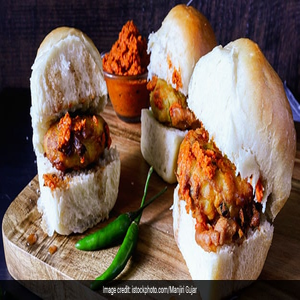
Dish: vadapav